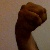
The image shows a hand gesture representing the letter 'M' in Indian Sign Language.